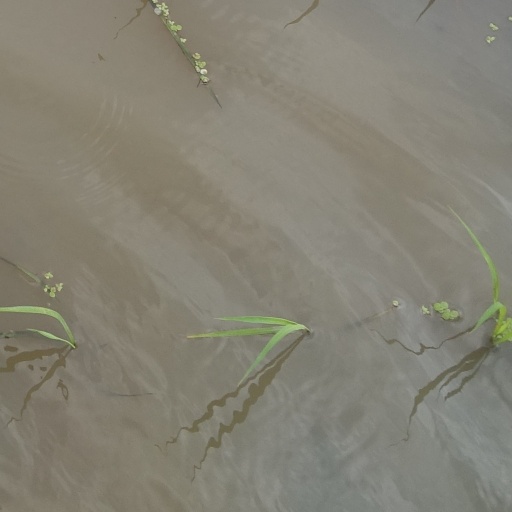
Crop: rice